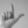
ASL letter: L